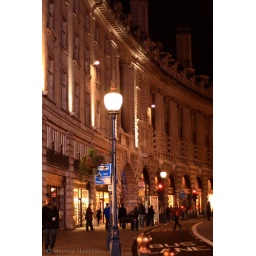
My favourite street to window shop in London! I can't afford anything that's sold along here.